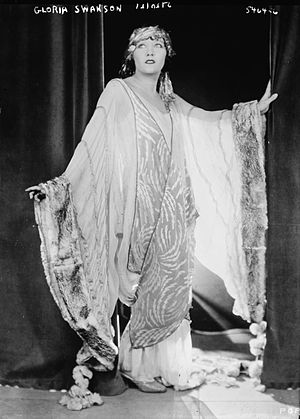
Gloria Swanson / Galleri
Gloria Swanson var en amerikansk filmskuespiller.